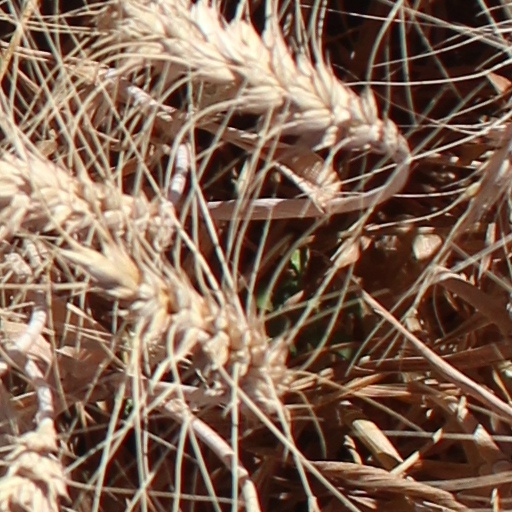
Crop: wheat